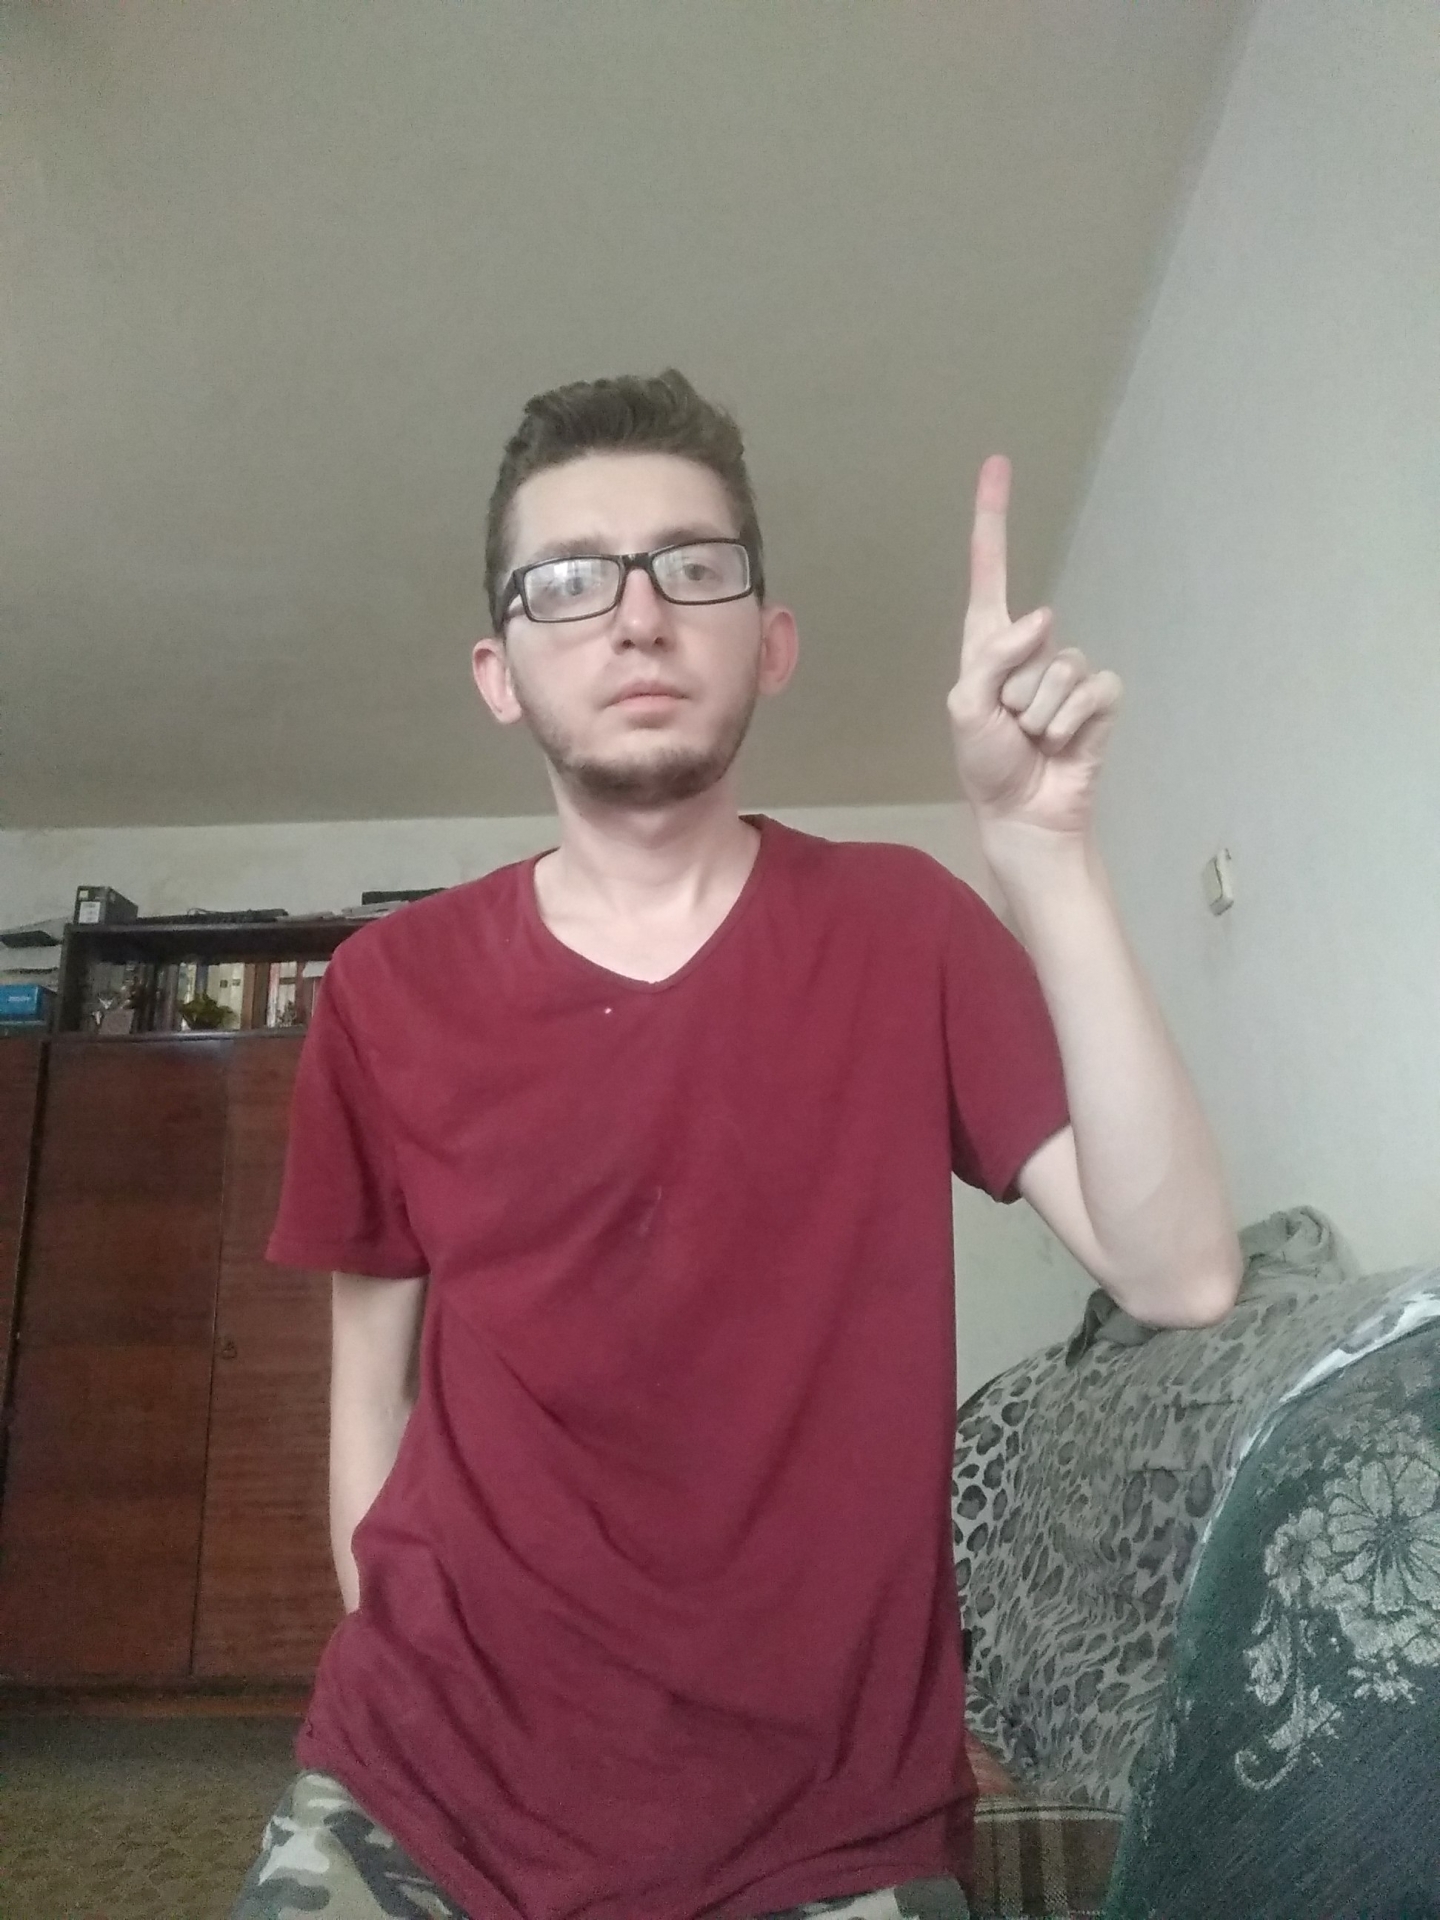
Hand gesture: one